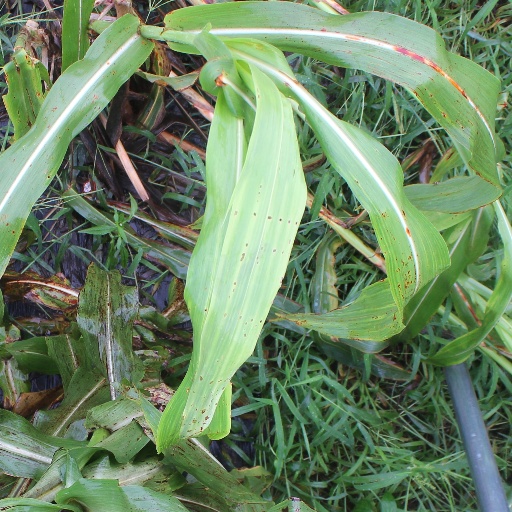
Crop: sorghum